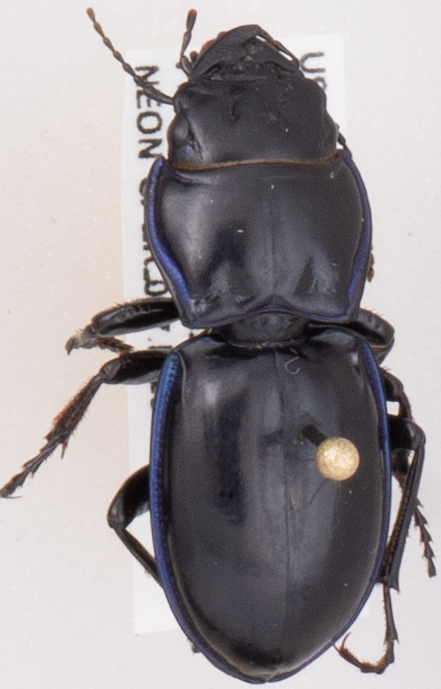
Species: Pasimachus elongatus
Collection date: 2020-07-22
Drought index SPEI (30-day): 0.058
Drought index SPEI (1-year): -0.728
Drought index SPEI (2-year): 0.198